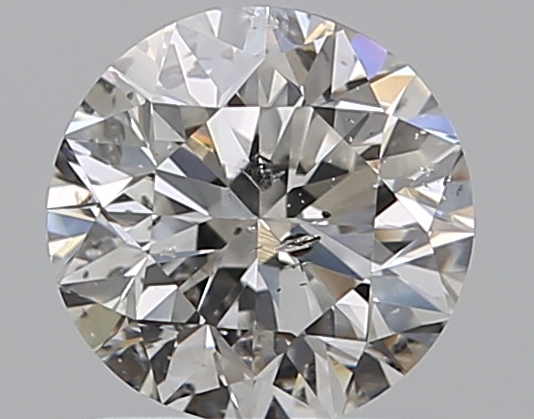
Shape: round
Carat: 1
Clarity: SI2
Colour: F
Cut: VG
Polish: VG
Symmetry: GD
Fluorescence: VSL
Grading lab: IGI
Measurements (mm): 6.3 x 6.17 x 4.05